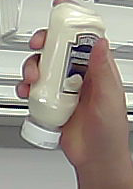
Product: heinz_mayo